Dulcy (1940 film)

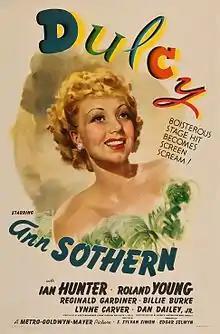

Dulcy is a 1940 American comedy film, based upon the 1921 play written by directed by George S. Kaufman and Marc Connelly. It was directed by S. Sylvan Simon for Metro-Goldwyn-Mayer and stars Ann Sothern, Ian Hunter, and Roland Young .